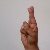
The image shows a hand gesture representing the letter 'R' in Indian Sign Language.